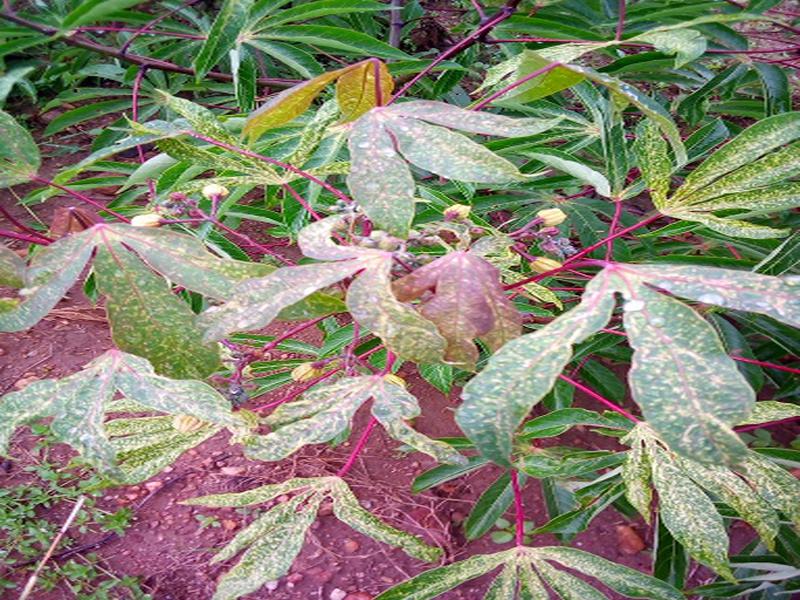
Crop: cassava
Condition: green_mottle